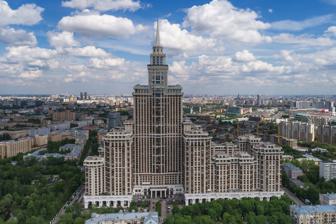
Building: Triumph Palace
Country: Russia
Year built: 2006
Residential in Moscow, Russia Triumph Palace Triumph Palace Location in Moscow General information Type Residential Location Chapayevsky Pereulok, 3 Moscow , Russia Coordinates 55°47′54″N 37°31′15″E / 55.79833°N 37.52083°E / 55.79833; 37.52083 Construction started 2001 Completed 2006 Height Roof 264.1 metres (866 ft) Technical details Floor count 57 Floor area 168,633 square metres (1,815,150 sq ft) References Triumph Palace ( Russian : Триу́мф-Пала́с , transliterated as Triumf Palas ) is the tallest apartment building in Moscow and all of Europe. It is sometimes called the Eighth Sister because it is similar in appearance to the Seven Sisters skyscrapers built in Moscow under Joseph Stalin through the 1950s. Construction began in 2001 and was completed in 2006. The 57- storey building, containing about 1,000 luxury apartments, was topped out on 20 December 2003, making it Europe's and Russia's tallest skyscraper at 264.1 metres (866 ft) until the inauguration in 2007 of Moscow's 268-metre Naberezhnaya Tower block C. Triumph Palace is featured in detail in the 2009 Channel 4 series Vertical City (series 1, episode 8). Residents Russian figures Dima Bilan , Marina Abrosimova , Alsu Abramova , Marina Zudina (theater and film actress), Alexey Pushkov (member of the Federation Council), Maxim Fadeev (producer) have apartments in Triumph Palace. See also List of skyscrapers List of skyscrapers in Europe References